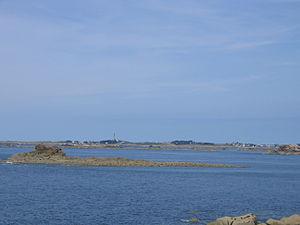
Denez Prigent est un auteur-compositeur-interprète français de chants en langue bretonne. Originaire de Santec, dans le Léon, ses genres de prédilection sont le kan ha diskan, chant et contre-chant à danser et surtout la gwerz, chant dramatique racontant un fait historique ou un conte emprunté à la mythologie bretonne ou celtique.